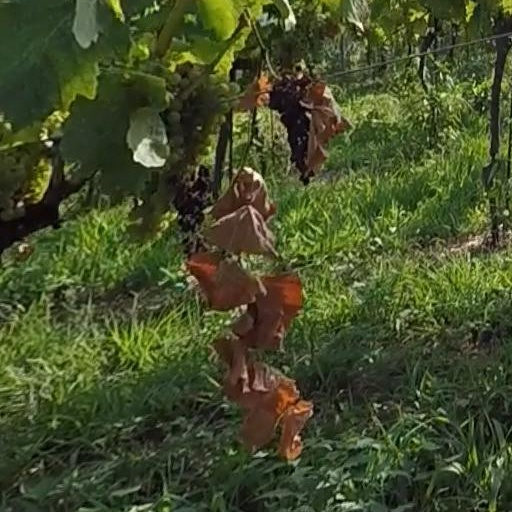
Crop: grape